Huizhong Church, Shanghai

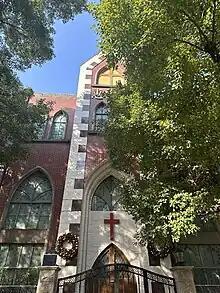
The facade of Huizhong Church, showing the characters "惠中"

Huizhong Church is a Protestant Christian place of worship in Huangpu, Shanghai. Originally founded by the Seventh Day Baptist Mission in 1904, it jointed general Protestant worship in 1958. It collapsed after the Cultural Revolution and was rebuilt in 1996.